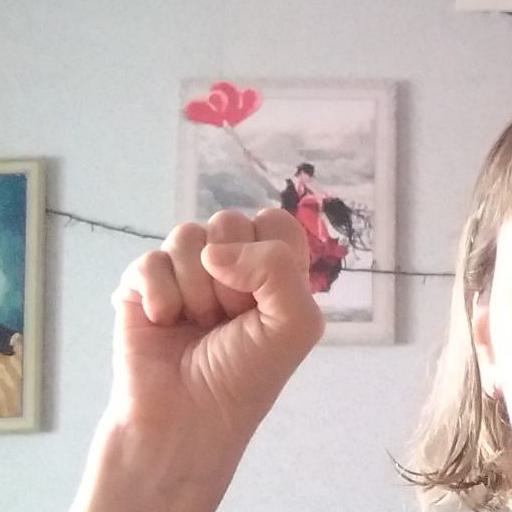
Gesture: fist